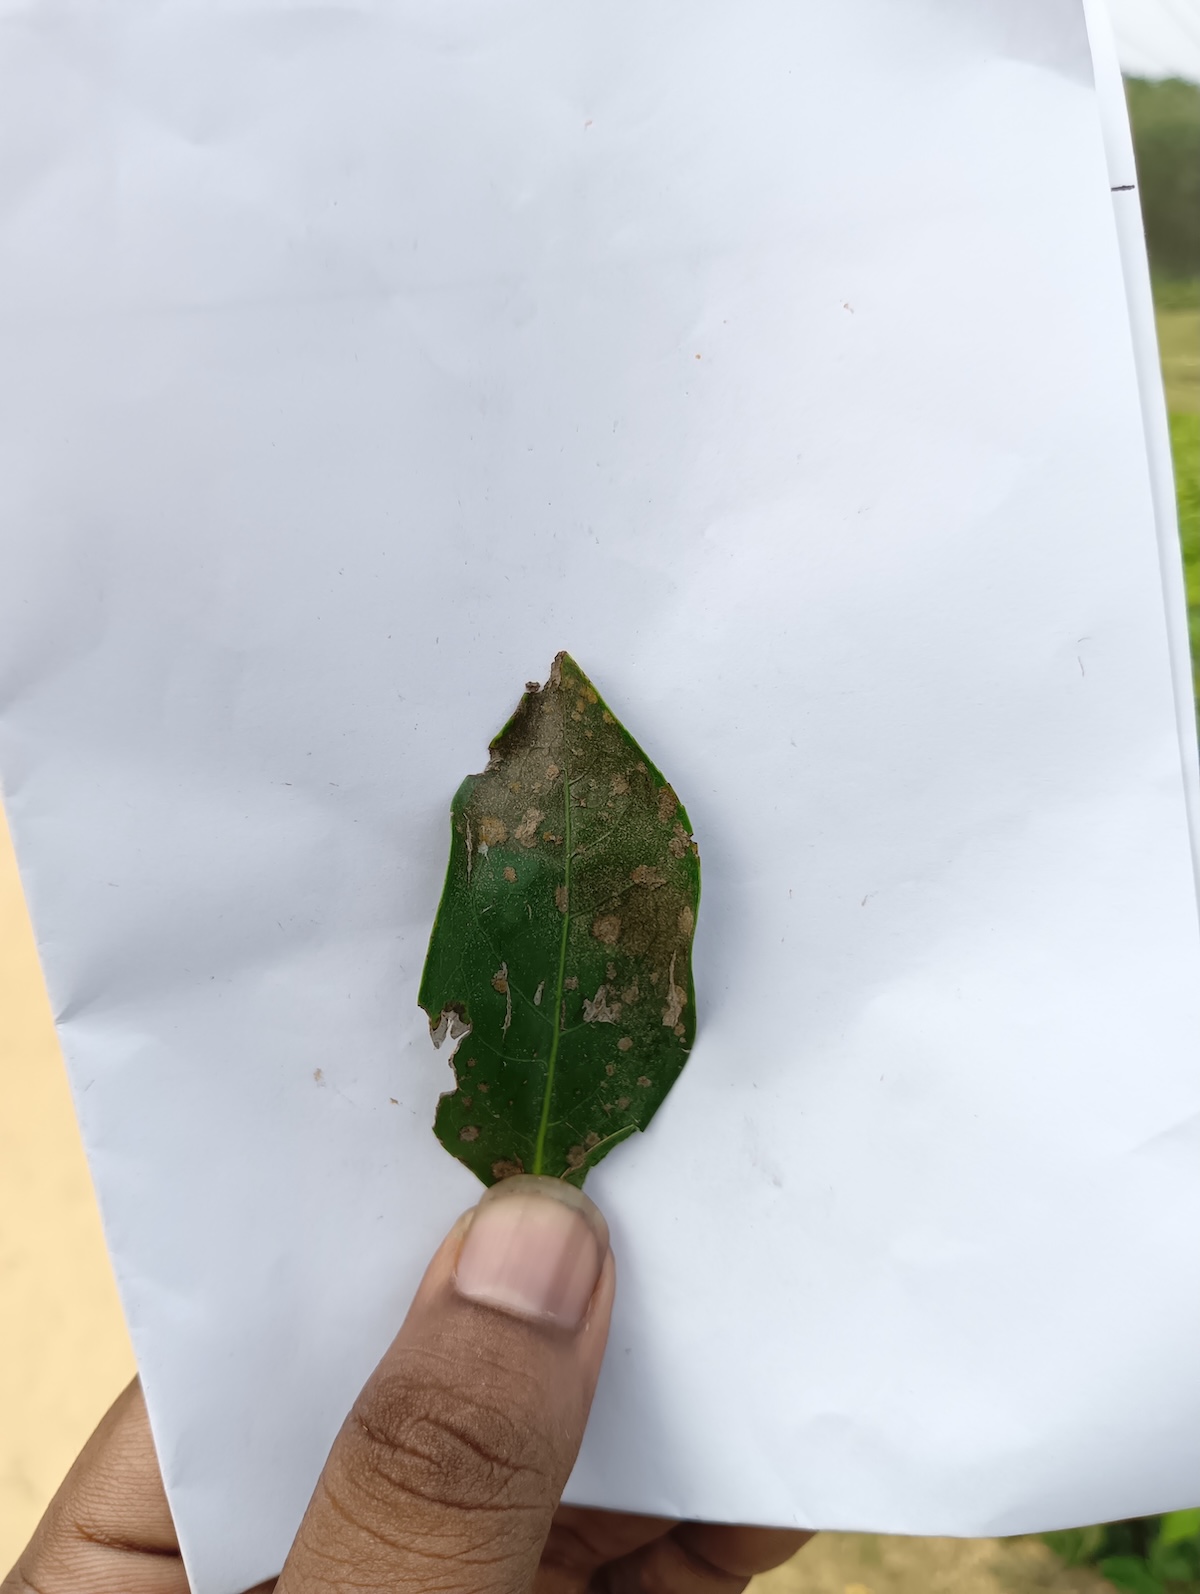
Label: Brown Blight